Cole Tucker

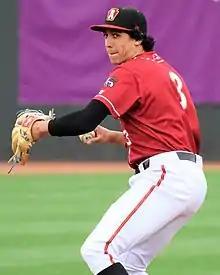
Tucker with the Altoona Curve in 2018

In 2022, Tucker appeared in 18 games for the Pirates, playing second base, shortstop, and right field. He batted .175 before being optioned to Indianapolis on May 12. The Pirates designated Tucker for assignment on May 30.